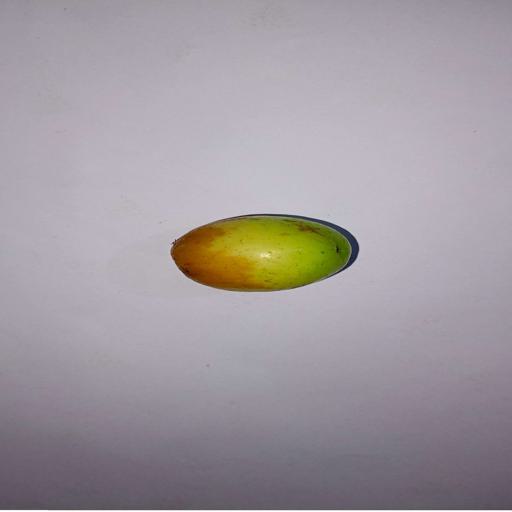
Label: healthy